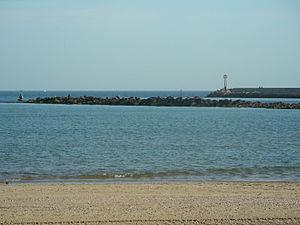
Les Marismas de Isla Cristina sont des zones humides côtières en partie inondées durant la marée haute. Elles sont situées à l'embouchure de la rivière Carreras qui amène au port de Isla Cristina, près de la rive gauche de l'embouchure du Guadiana en territoire espagnol, et sont réparties entre les municipalités de Ayamonte et de Isla Cristina dans la province de Huelva en Andalousie. Elles ont été classées en parc naturel en 1989 pour une superficie de 2 145 ha.